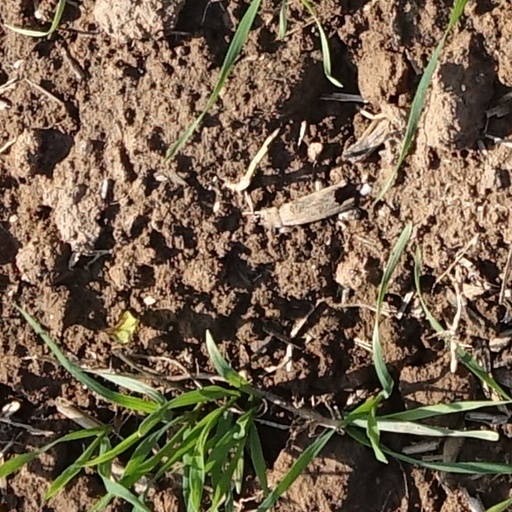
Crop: wheat